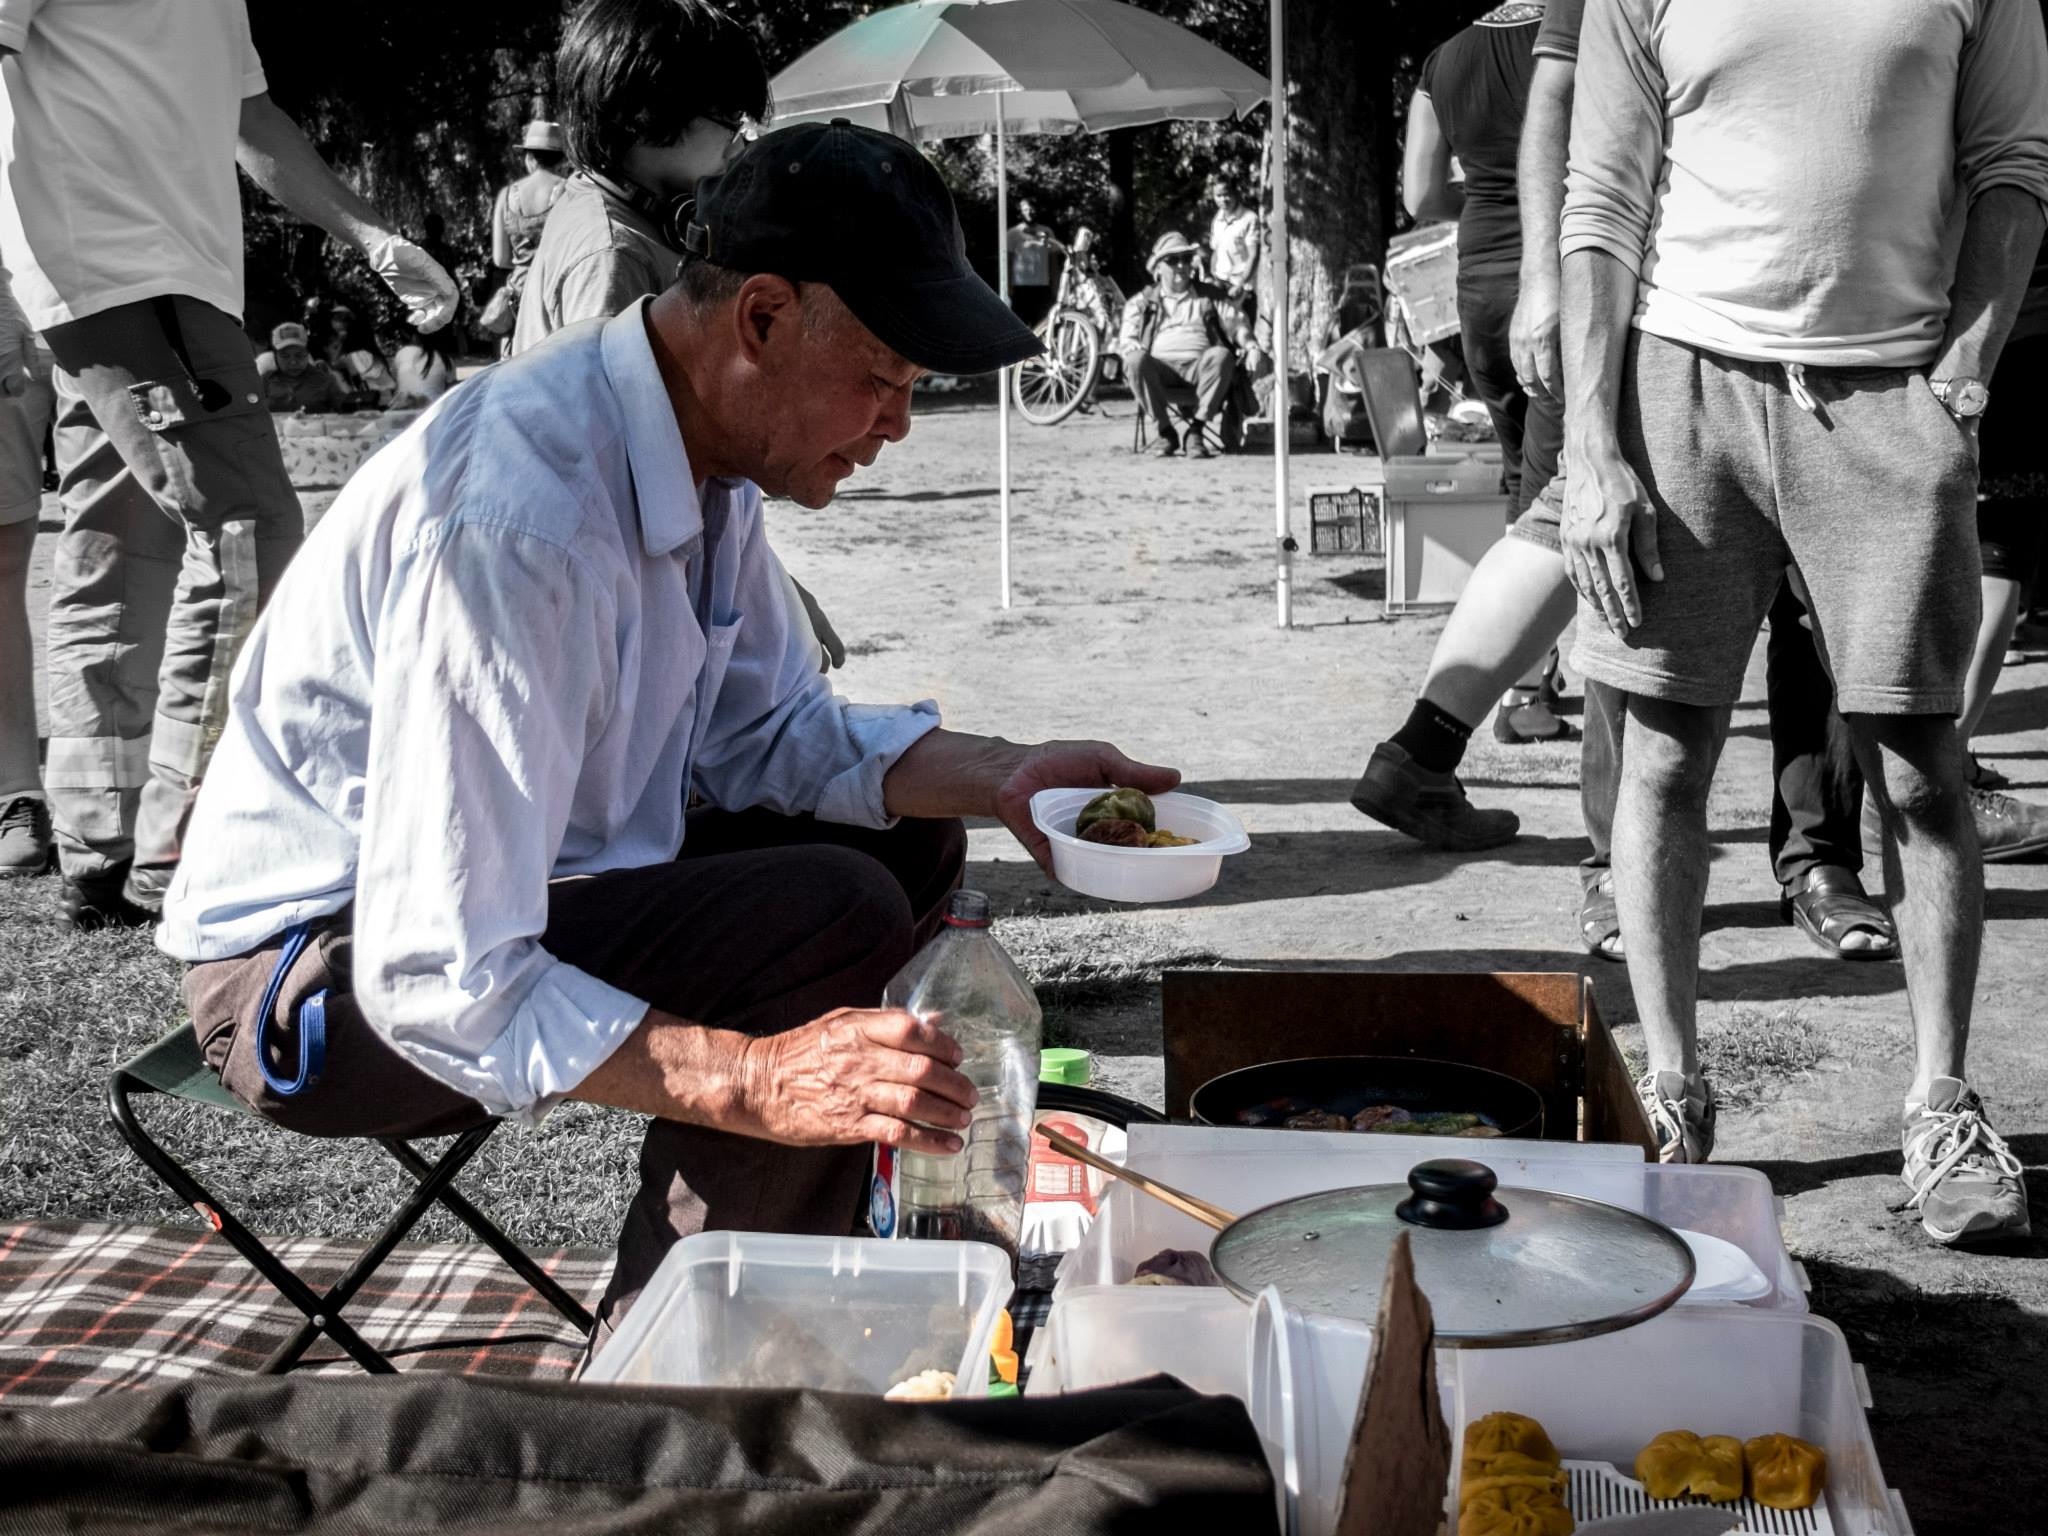
street, food, vendor, street food, sense